Question: What is seen?
Tambaya: Me ake gani?
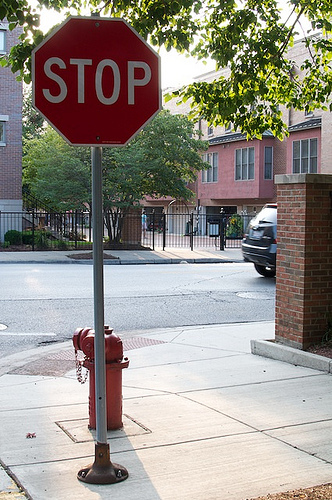
Answer: Sign board.
Amsa: Allon alama.